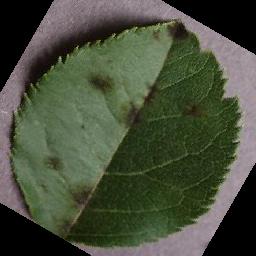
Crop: apple
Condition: scab